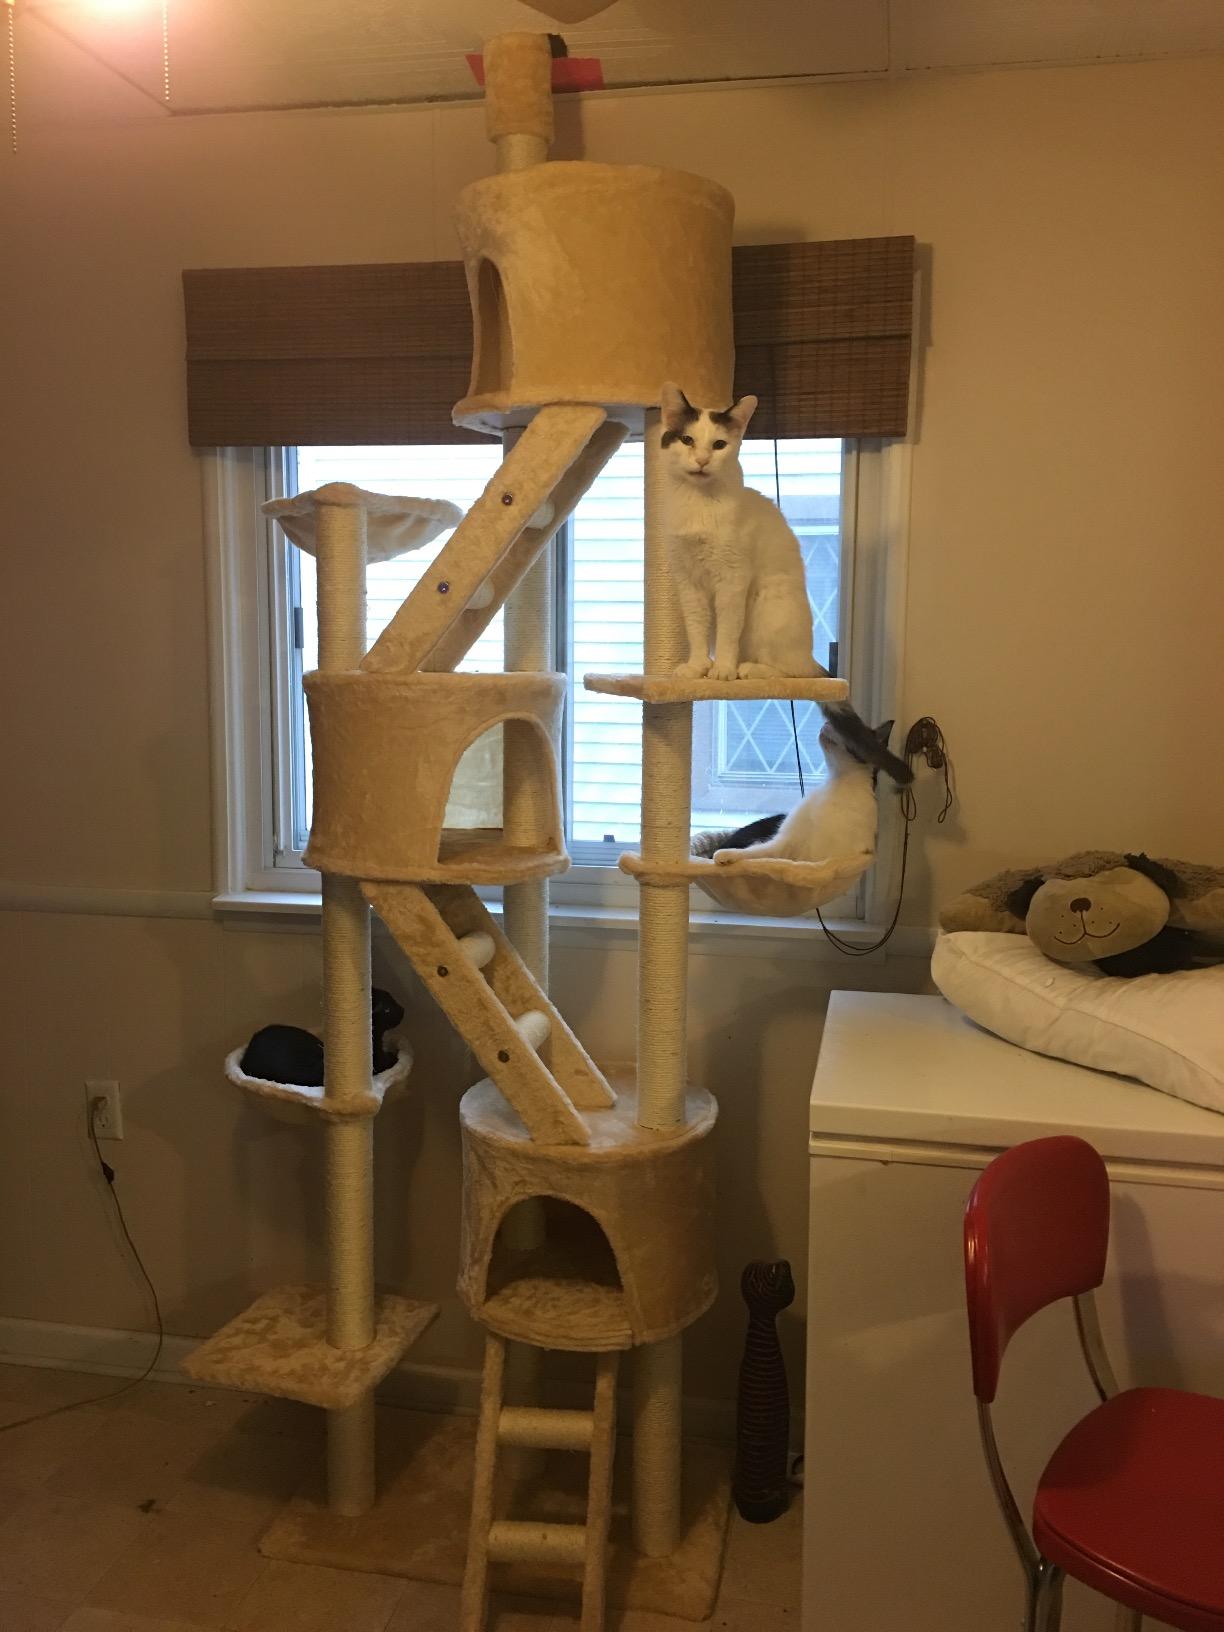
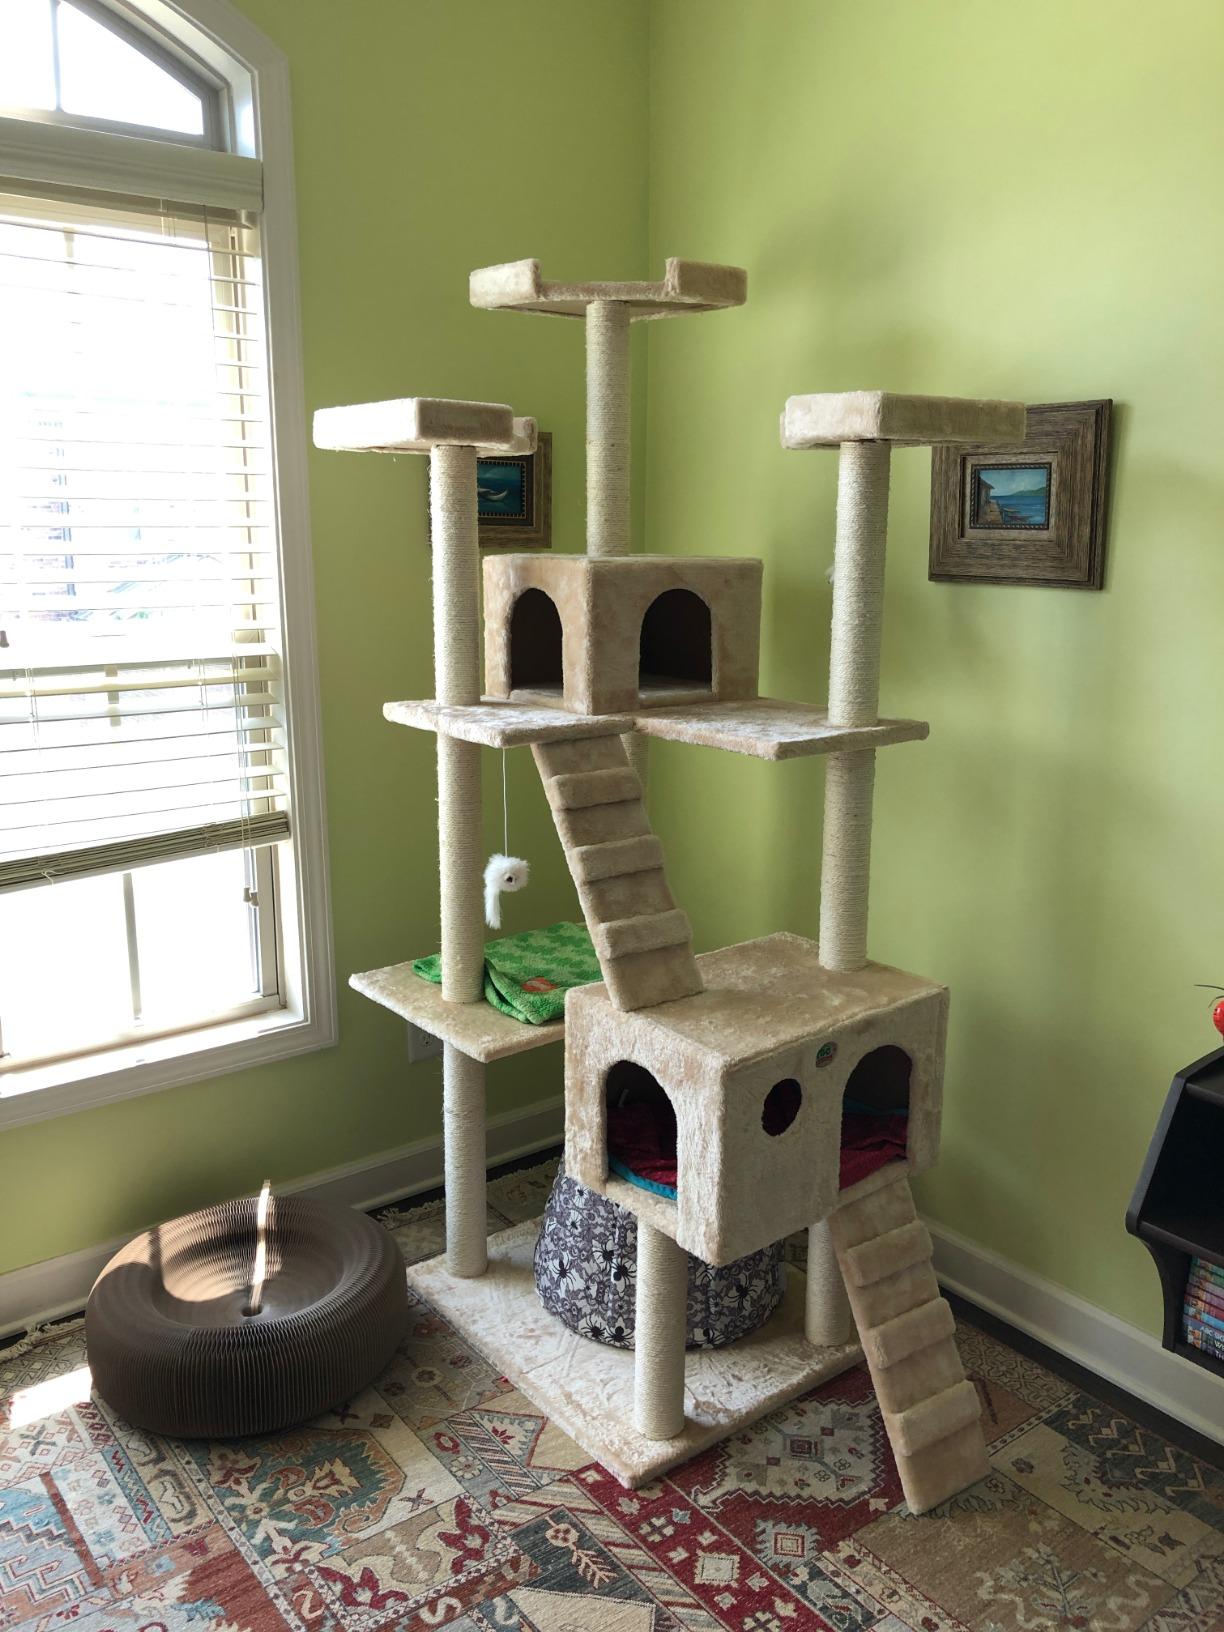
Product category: items_cat tree
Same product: no